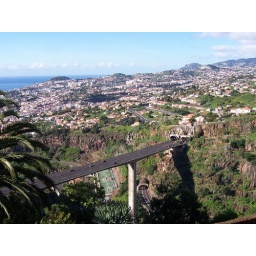
highway bridge between two tunnels in Funchal, Madeira